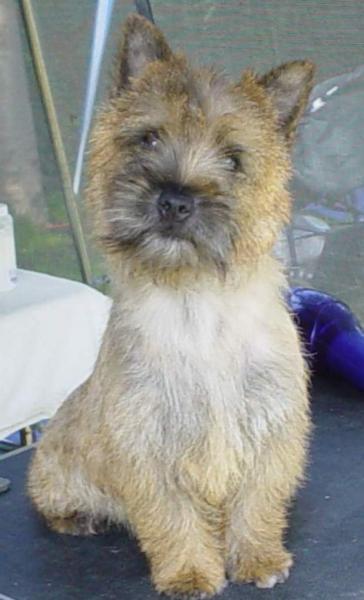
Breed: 203-n000016-Norwich_terrier